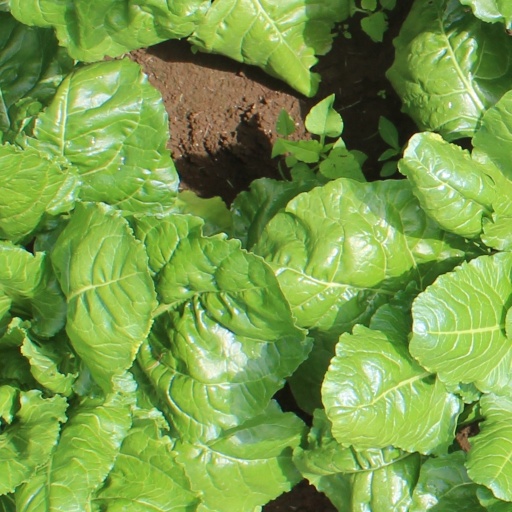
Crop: sugar beet